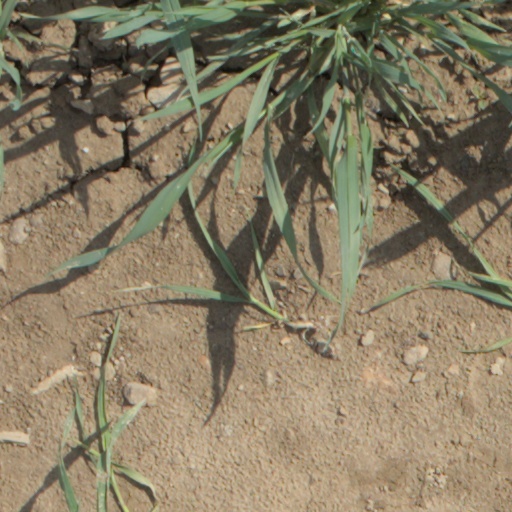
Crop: wheat